Roger II of Sicily

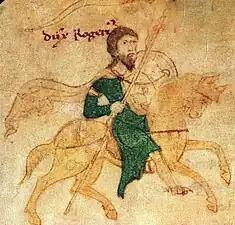
Roger II riding to war, from the "Liber ad honorem Augusti" of Petrus de Ebulo, 1196.

First Roger dealt with a rebellion in Apulia, where he defeated and deposed Grimoald, Prince of Bari, replacing him with his second son Tancred. Meanwhile, Robert and Ranulf took papal Benevento. Roger went to meet them but was defeated at the Battle of Nocera on 25 July 1132. He retreated to Salerno.